Postage stamps and postal history of Żarki

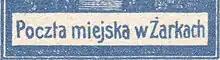
Detail of the text inscription on Żarki local stamp issues.

The name of the local post as printed on stamps was "Poczta miejska w Żarkach", which translates to English as "City post in Żarki". In the Polish language, "Żarkach" is the locative declension of the town name "Żarki".